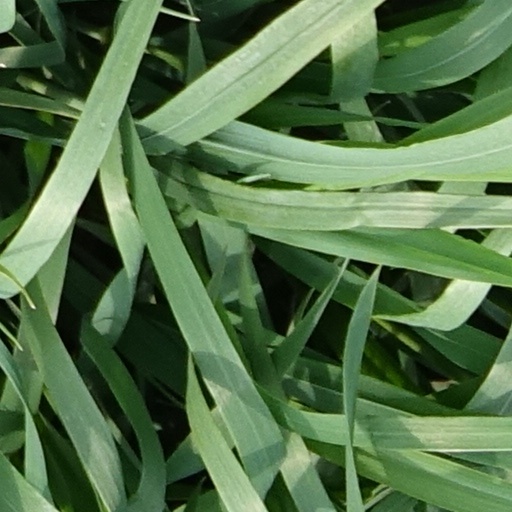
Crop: wheat